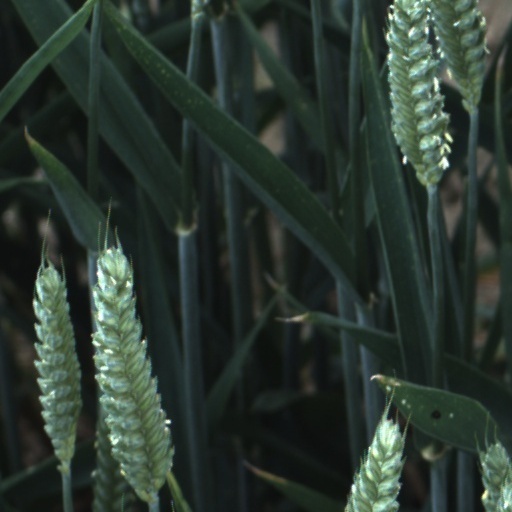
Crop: wheat